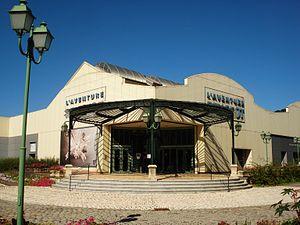
Entrée du musée
Sochaux est une commune française située dans le département du Doubs en région Bourgogne-Franche-Comté. Ses habitants sont appelés les Sochaliens et Sochaliennes.